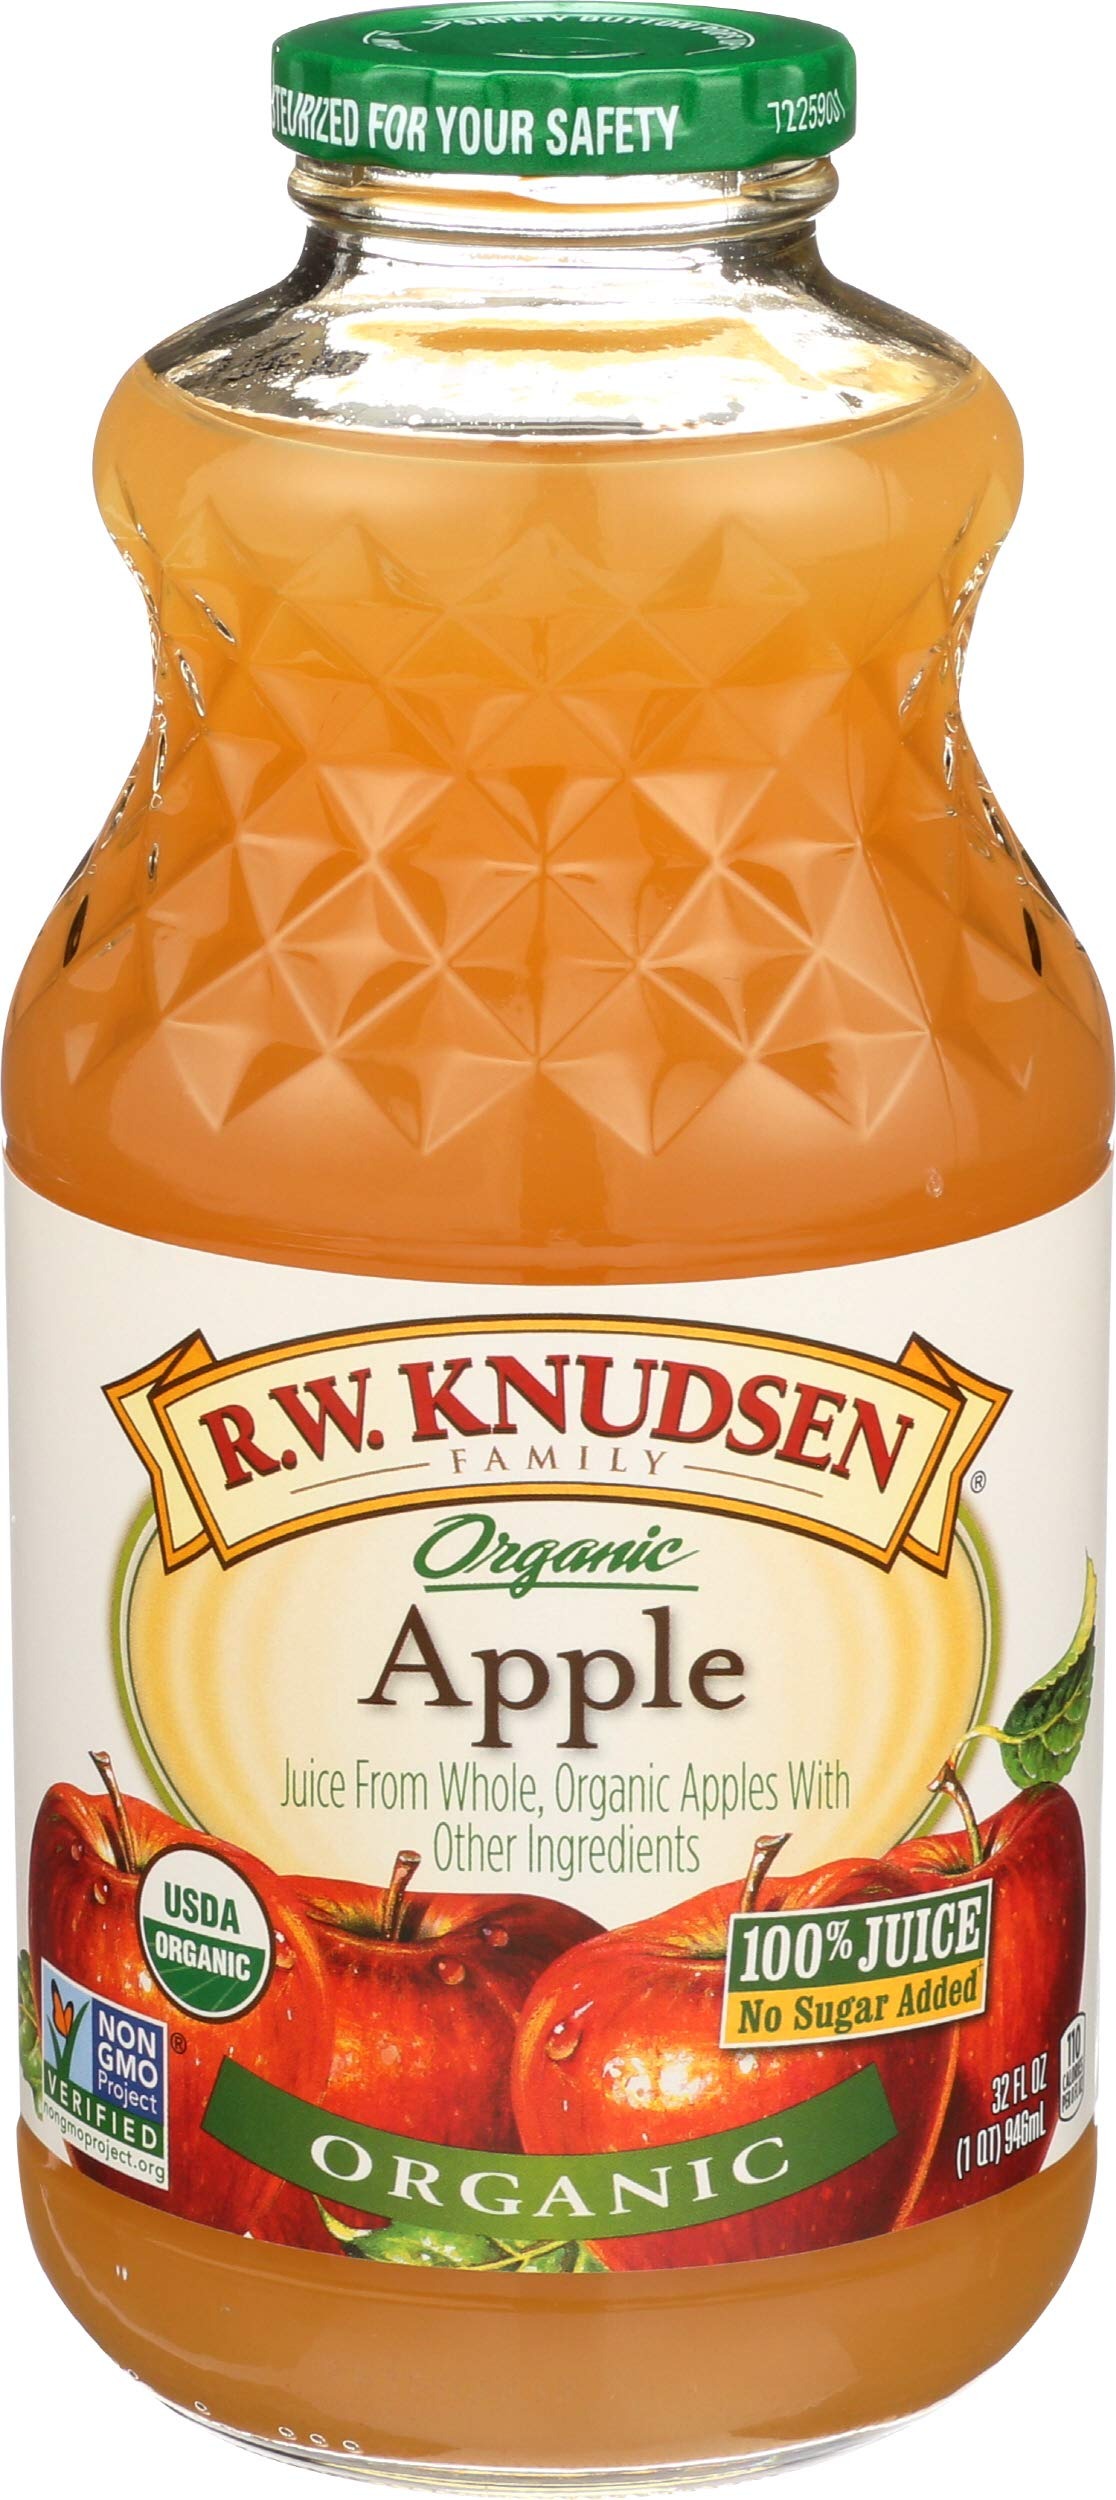
Item Name: RW Knudsen, Juice Apple Organic Organic, 32 Fl Oz
Value: 32.0
Unit: Fl Oz

Price: 6.69